Randall Stout

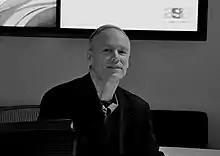
Randall Stout in 2011

Randall Paul Stout (May 6, 1958 – July 11, 2014) was a Los Angeles, California based architect.